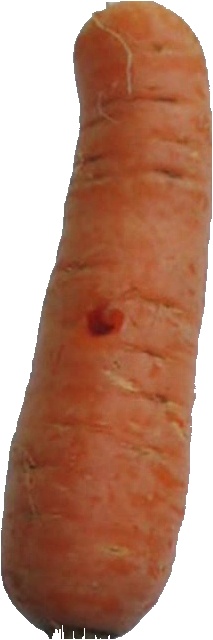
Label: carrot_1